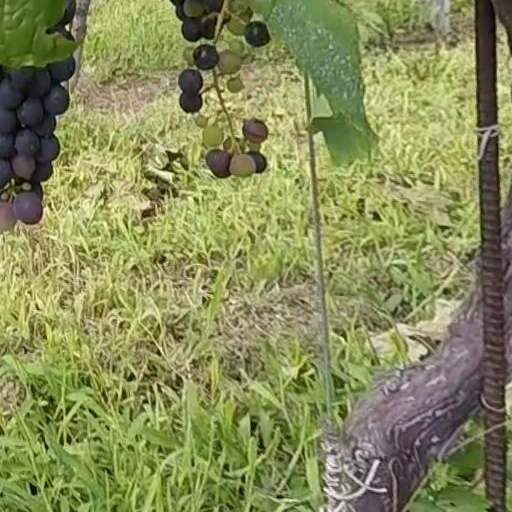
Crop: grape